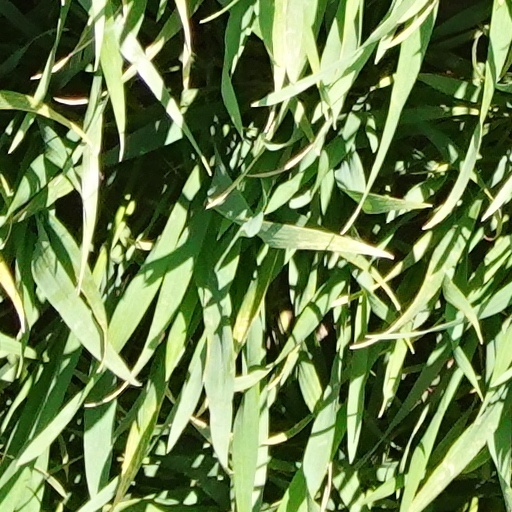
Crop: wheat